Kodaikanal mercury poisoning

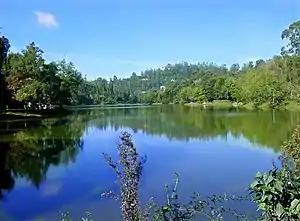
Kodaikanal Lake, the most popular tourist attraction in South India, is also contaminated

Kodaikanal mercury poisoning is a proven case of mercury contamination at the hill station of Kodaikanal, Tamil Nadu, India by Hindustan Unilever in the process of making mercury thermometers for export around the world. The exposé of the environmental abuse led to the closure of the factory in 2001 and opened up a series of issues in India such as corporate liability, corporate accountability and corporate negligence.